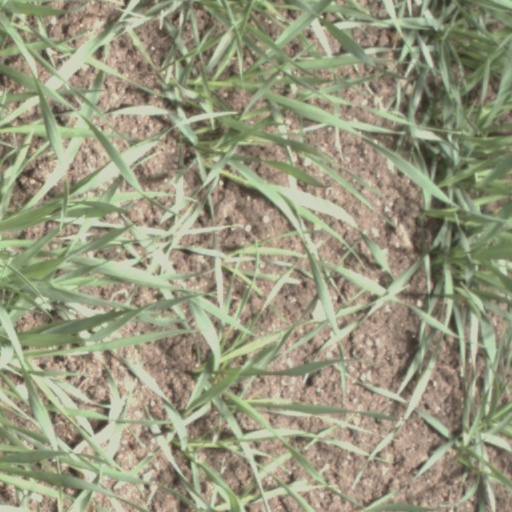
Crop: wheat